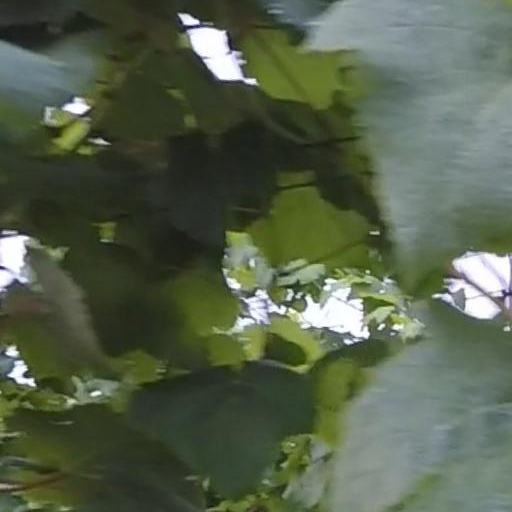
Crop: grape